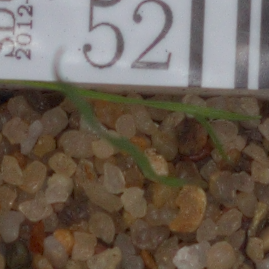
Label: black_grass